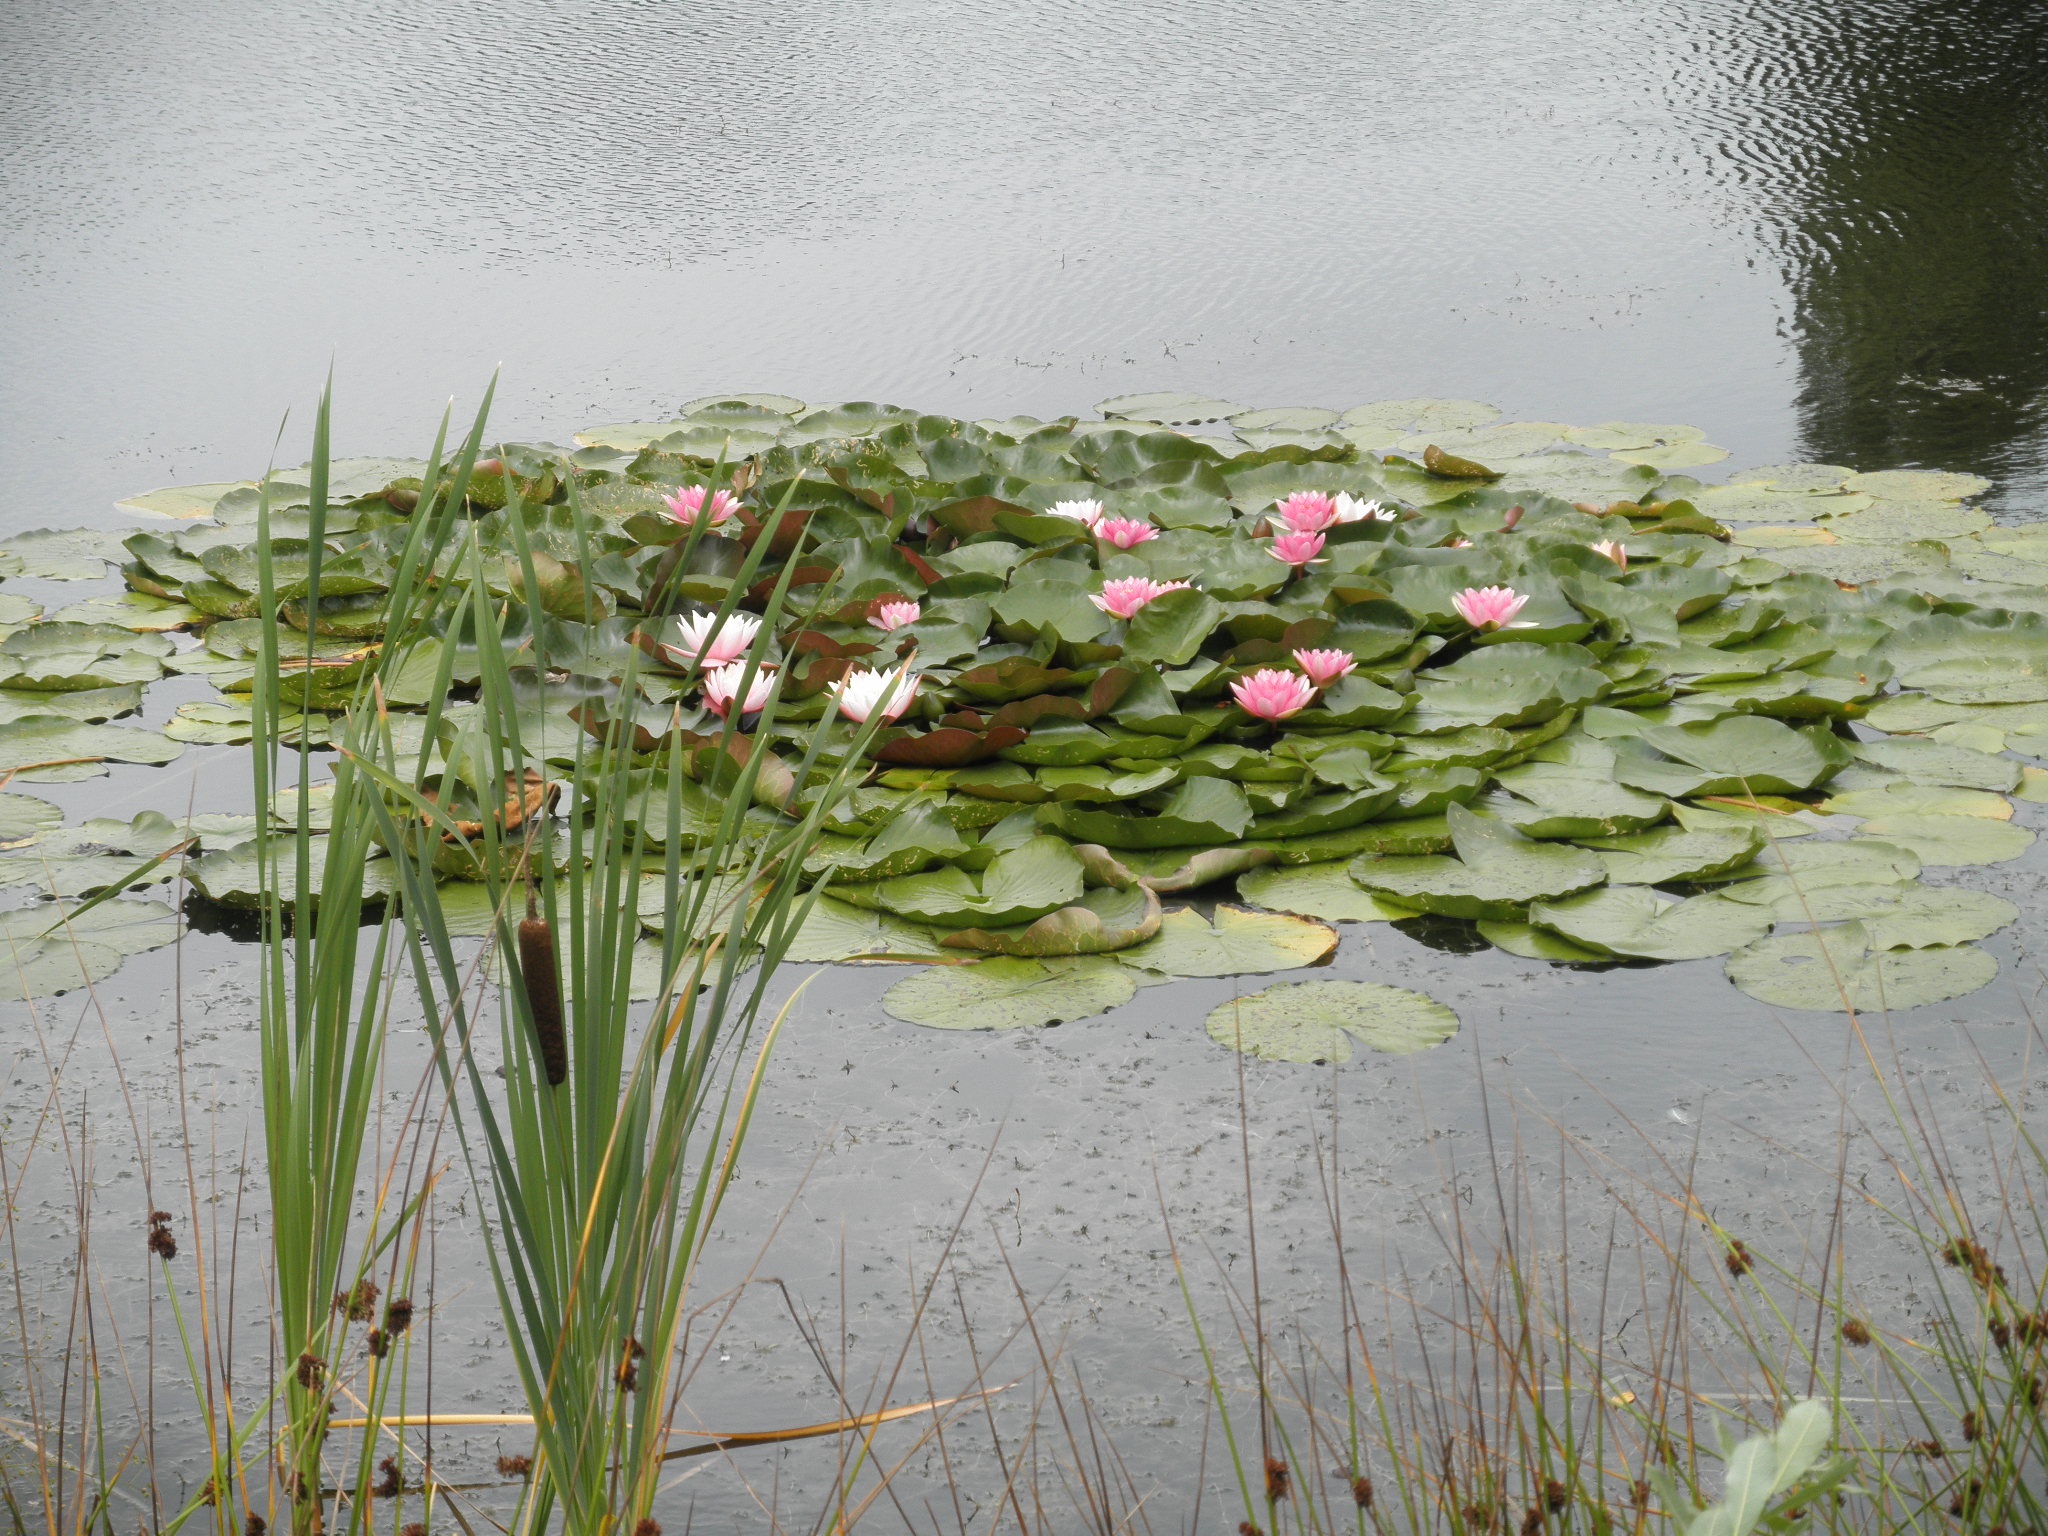
green, flower, flora, pond, plant, botany, grass, leaf, floristry, aquatic plant, grass family, garden